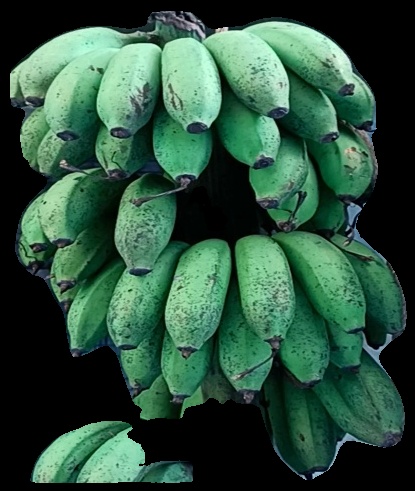
Variety: rasbale
Grade: grade2